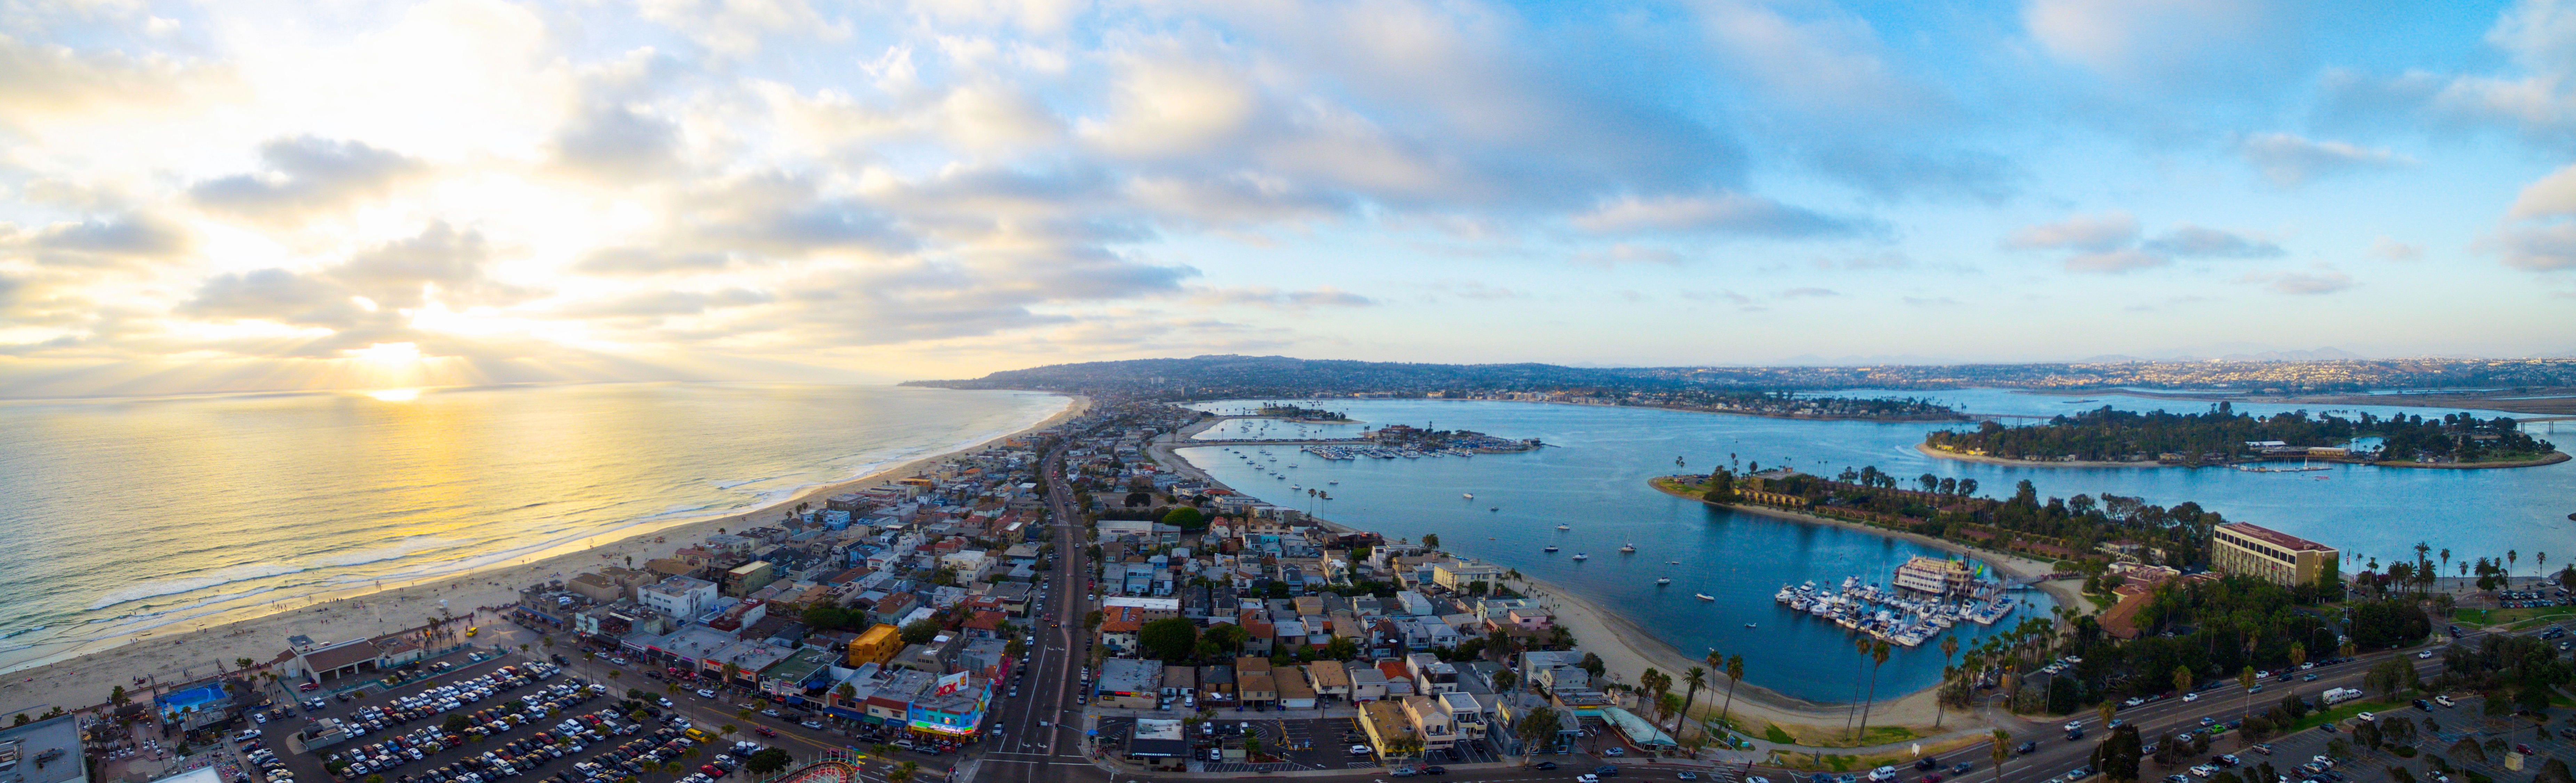
sea, coast, horizon, dock, photography, cityscape, panorama, bay, marina